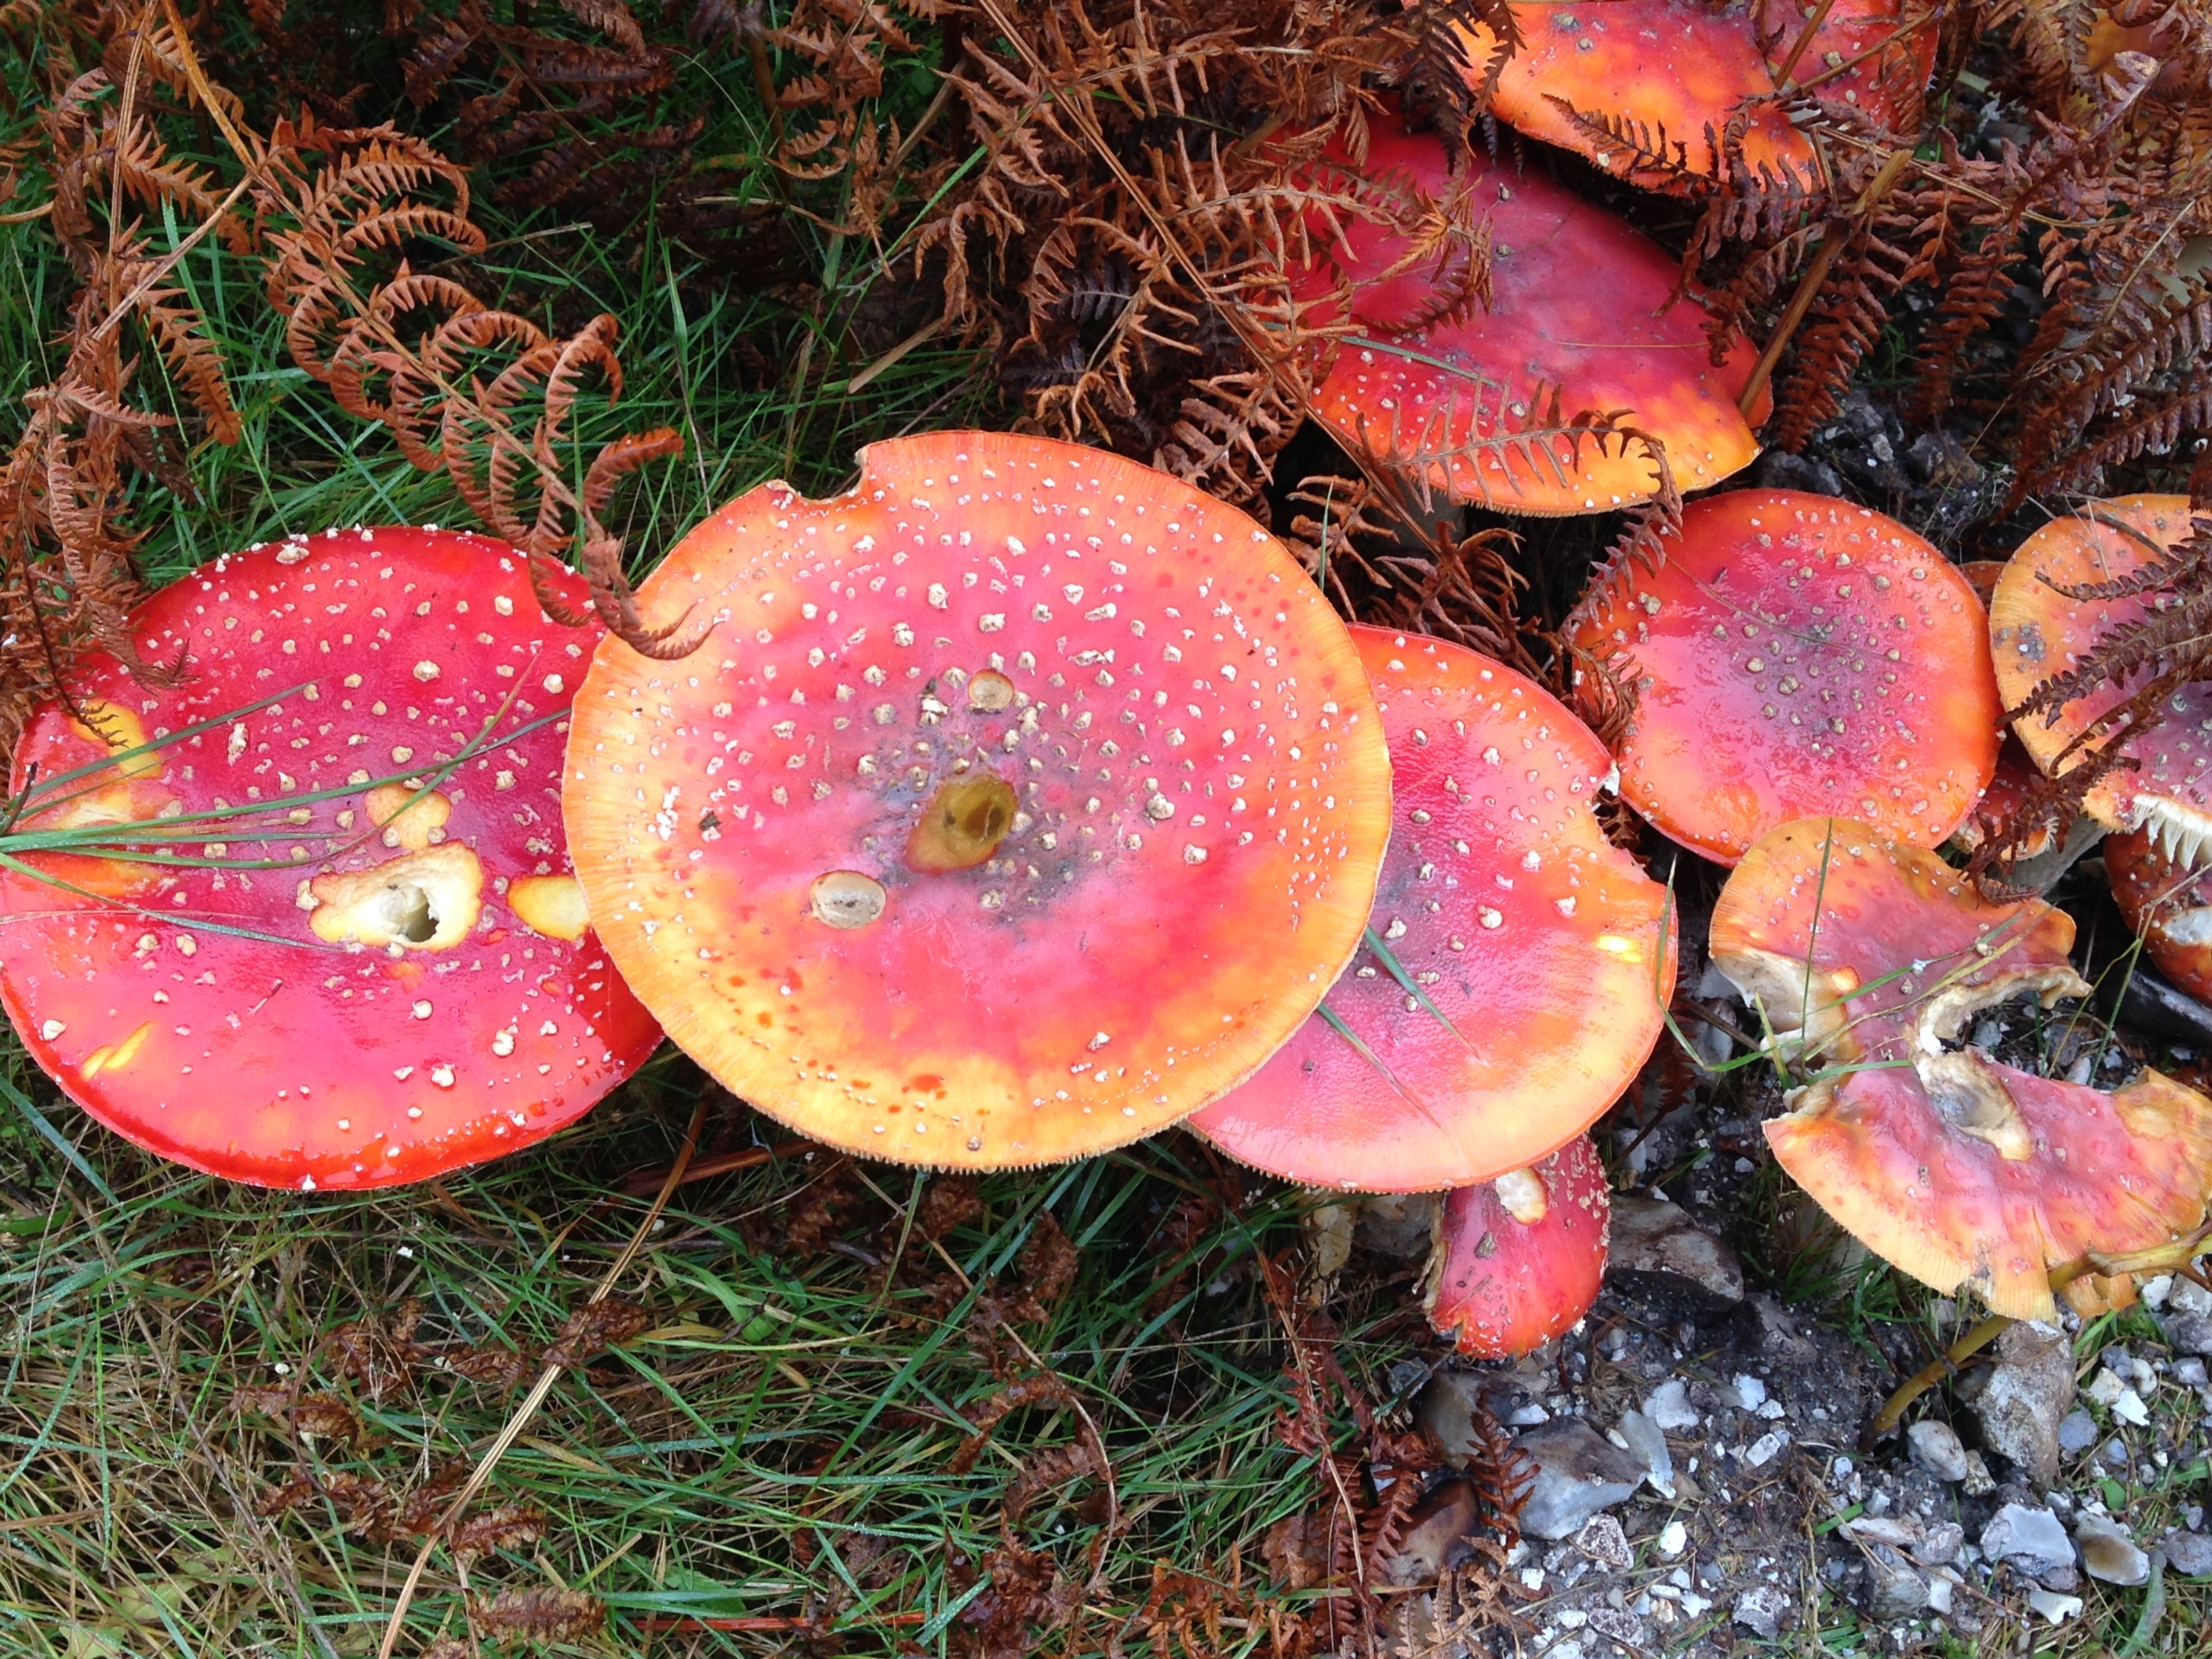
flora, botany, plant, fungus, leaf, macro photography, mushroom, flower, autumn, medicinal mushroom